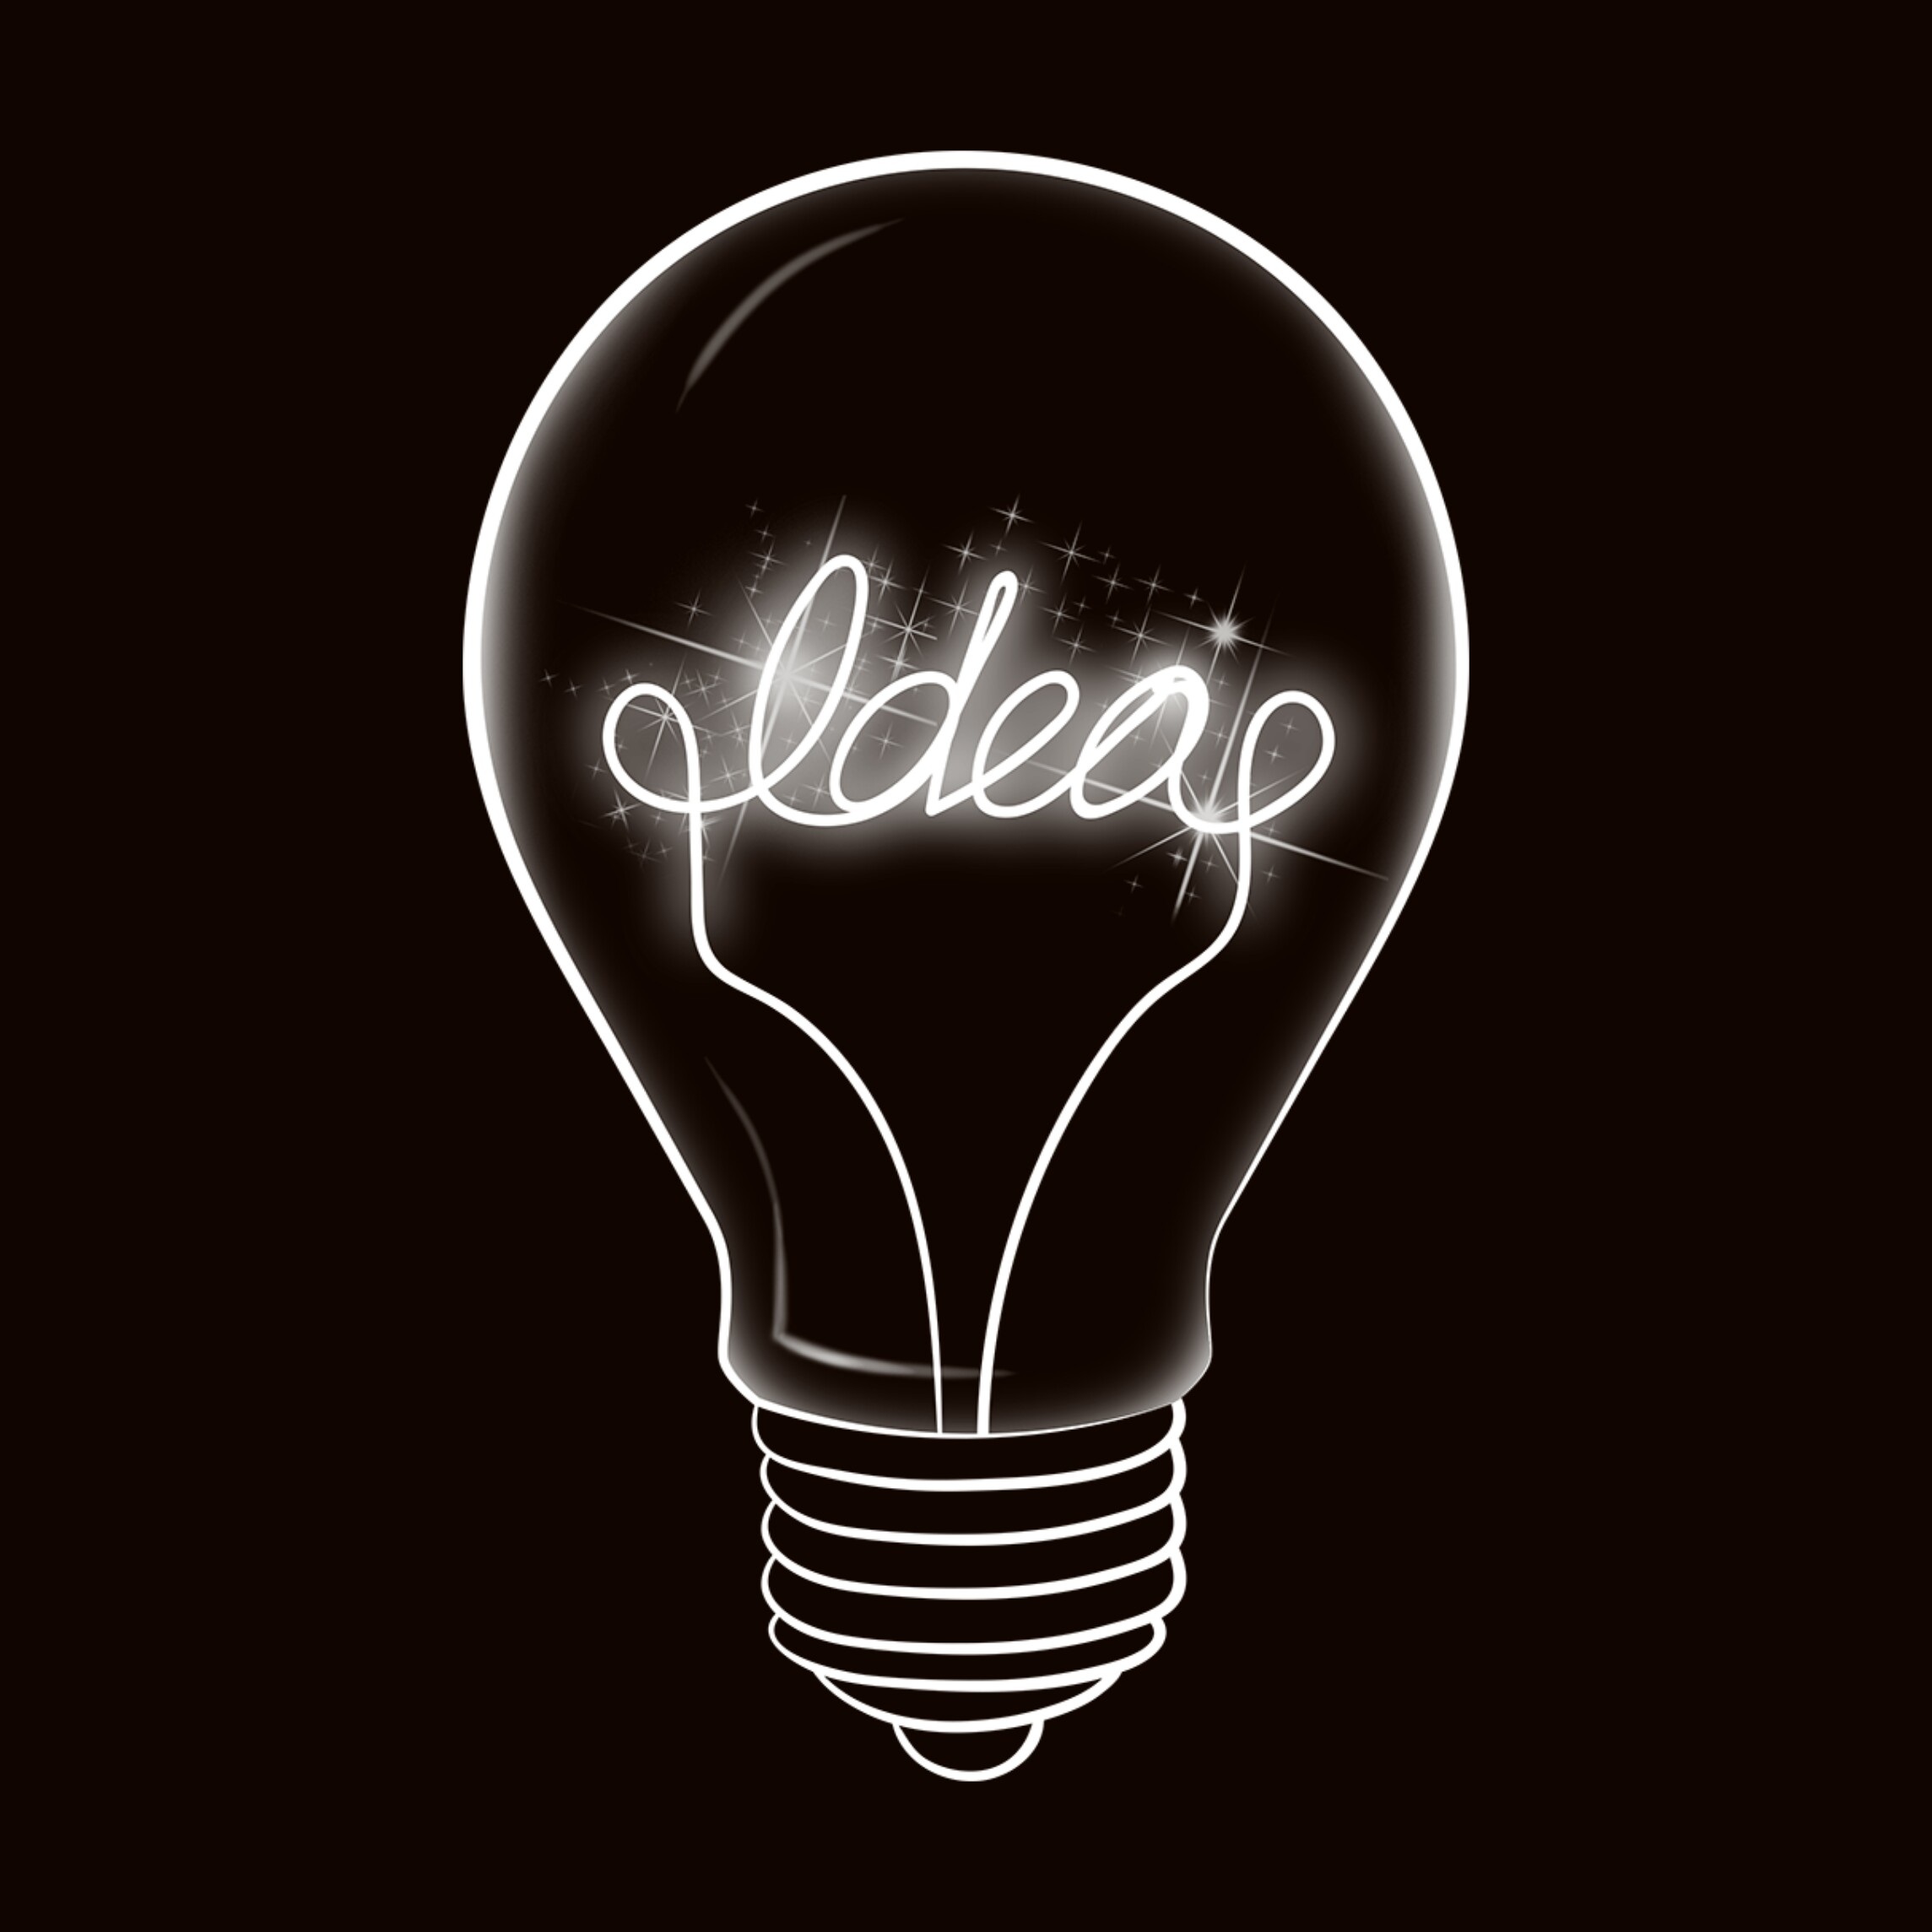
hand, light, light bulb, lighting, human body, font, creativity, illustration, organ, idea, enlightenment, incidence, incandescent light bulb